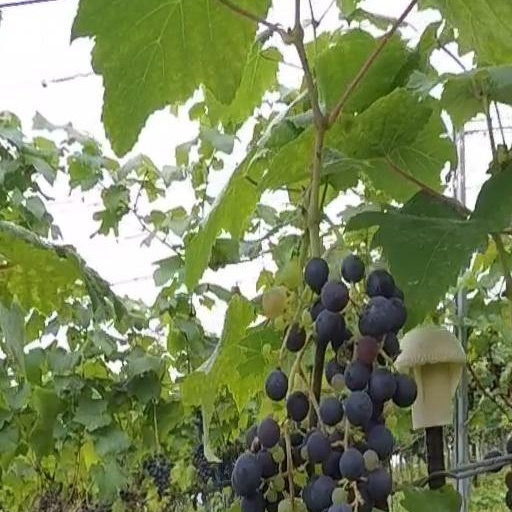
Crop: grape